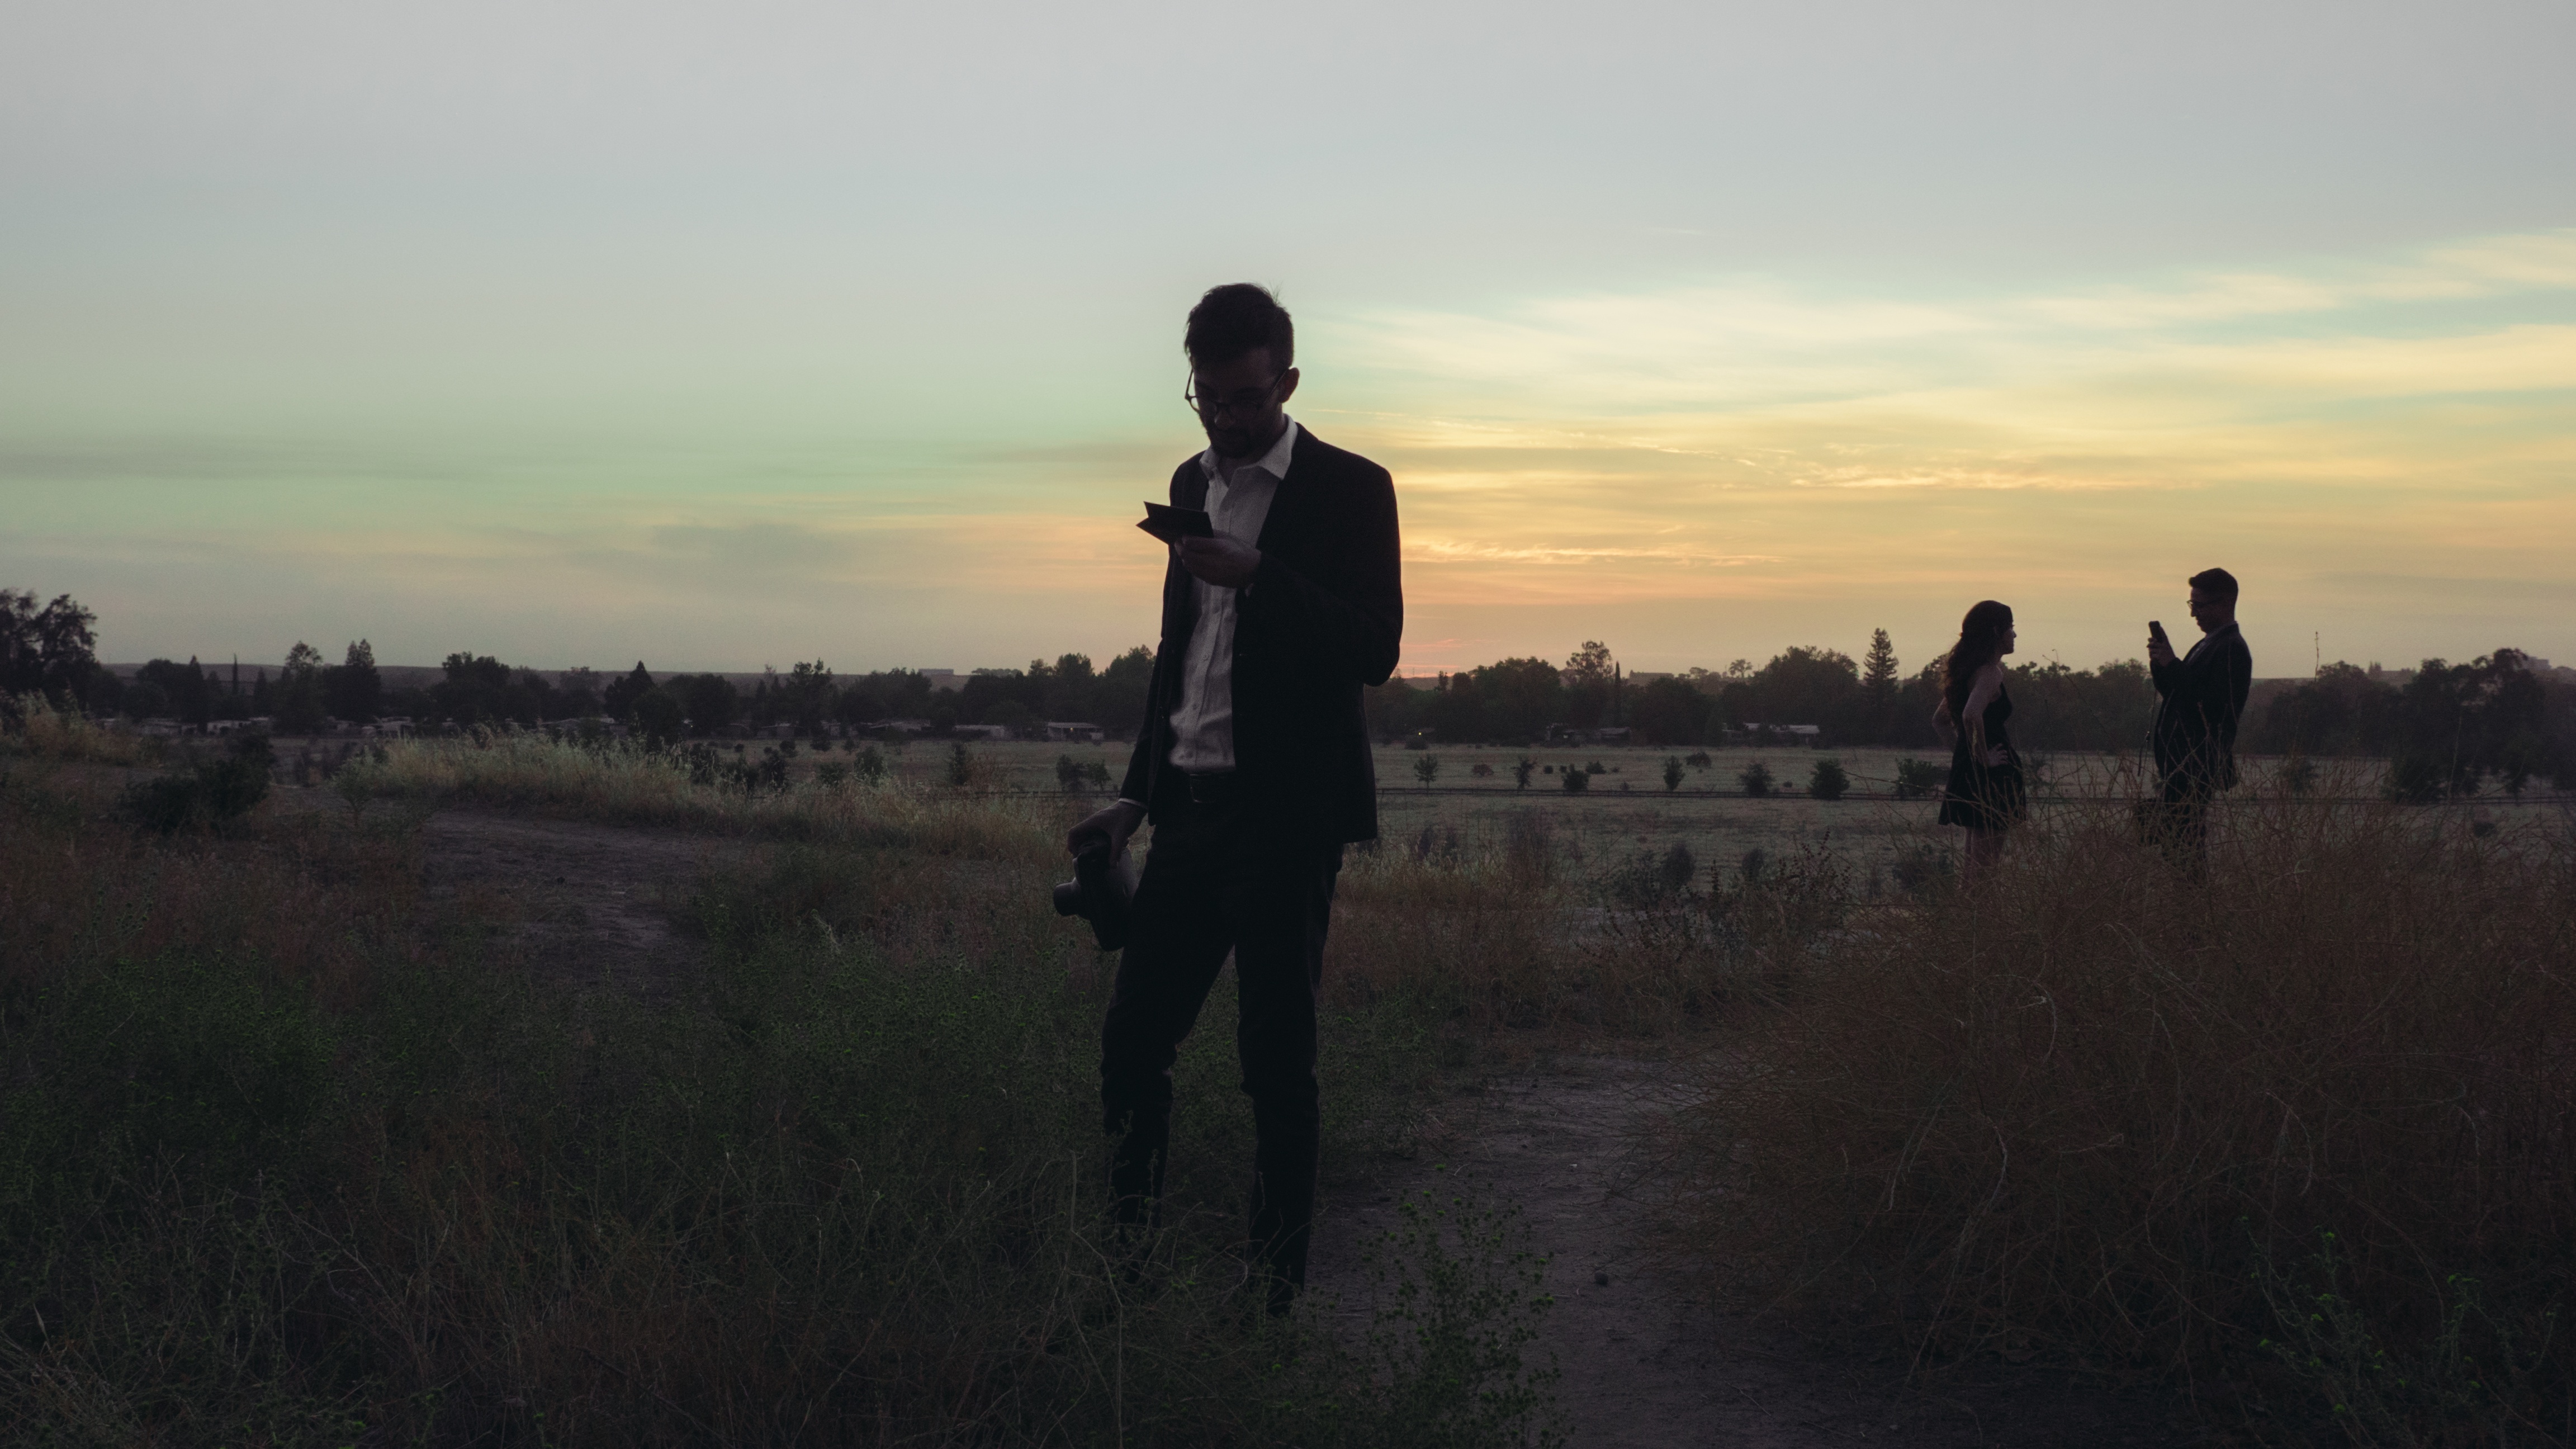
nature, horizon, silhouette, sunrise, sunset, mist, sunlight, morning, hill, dawn, dusk, evening, photograph, rural area, natural environment, atmospheric phenomenon